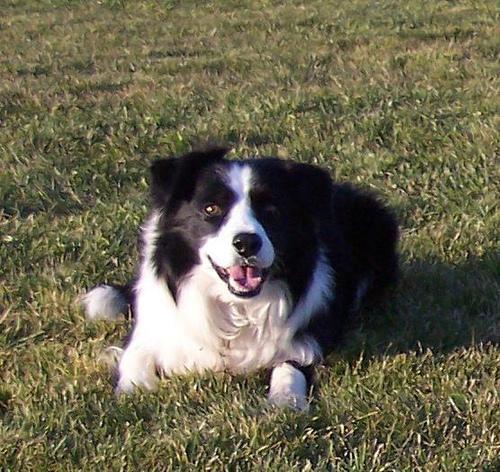
collie